928th Expeditionary Air Refueling Squadron

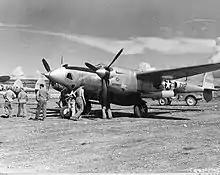
28th Squadron F-5B Lightning

The squadron was first activated at Peterson Field, Colorado in the spring of 1943 as one of the original four squadrons of the 7th Photographic Group. It was transferred to the Third Air Force Photographic Unit Training Center a month later in preparation for the 7th group's transfer on paper to the European Theater of Operations. Although the 28th was assigned other aircraft at times, its primary equipment was the Lockheed F-5 Lightning.